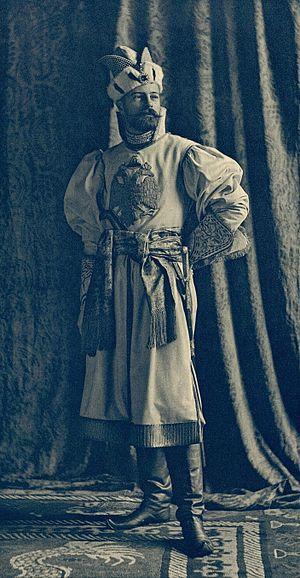
Alexandre Mikhaïlovitch, né le 1ᵉʳ avril 1866 à Tiflis et mort le 26 février 1933 à Roquebrune, est un prince russe de la dynastie des Romanov.